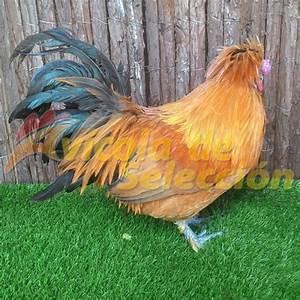
chicken